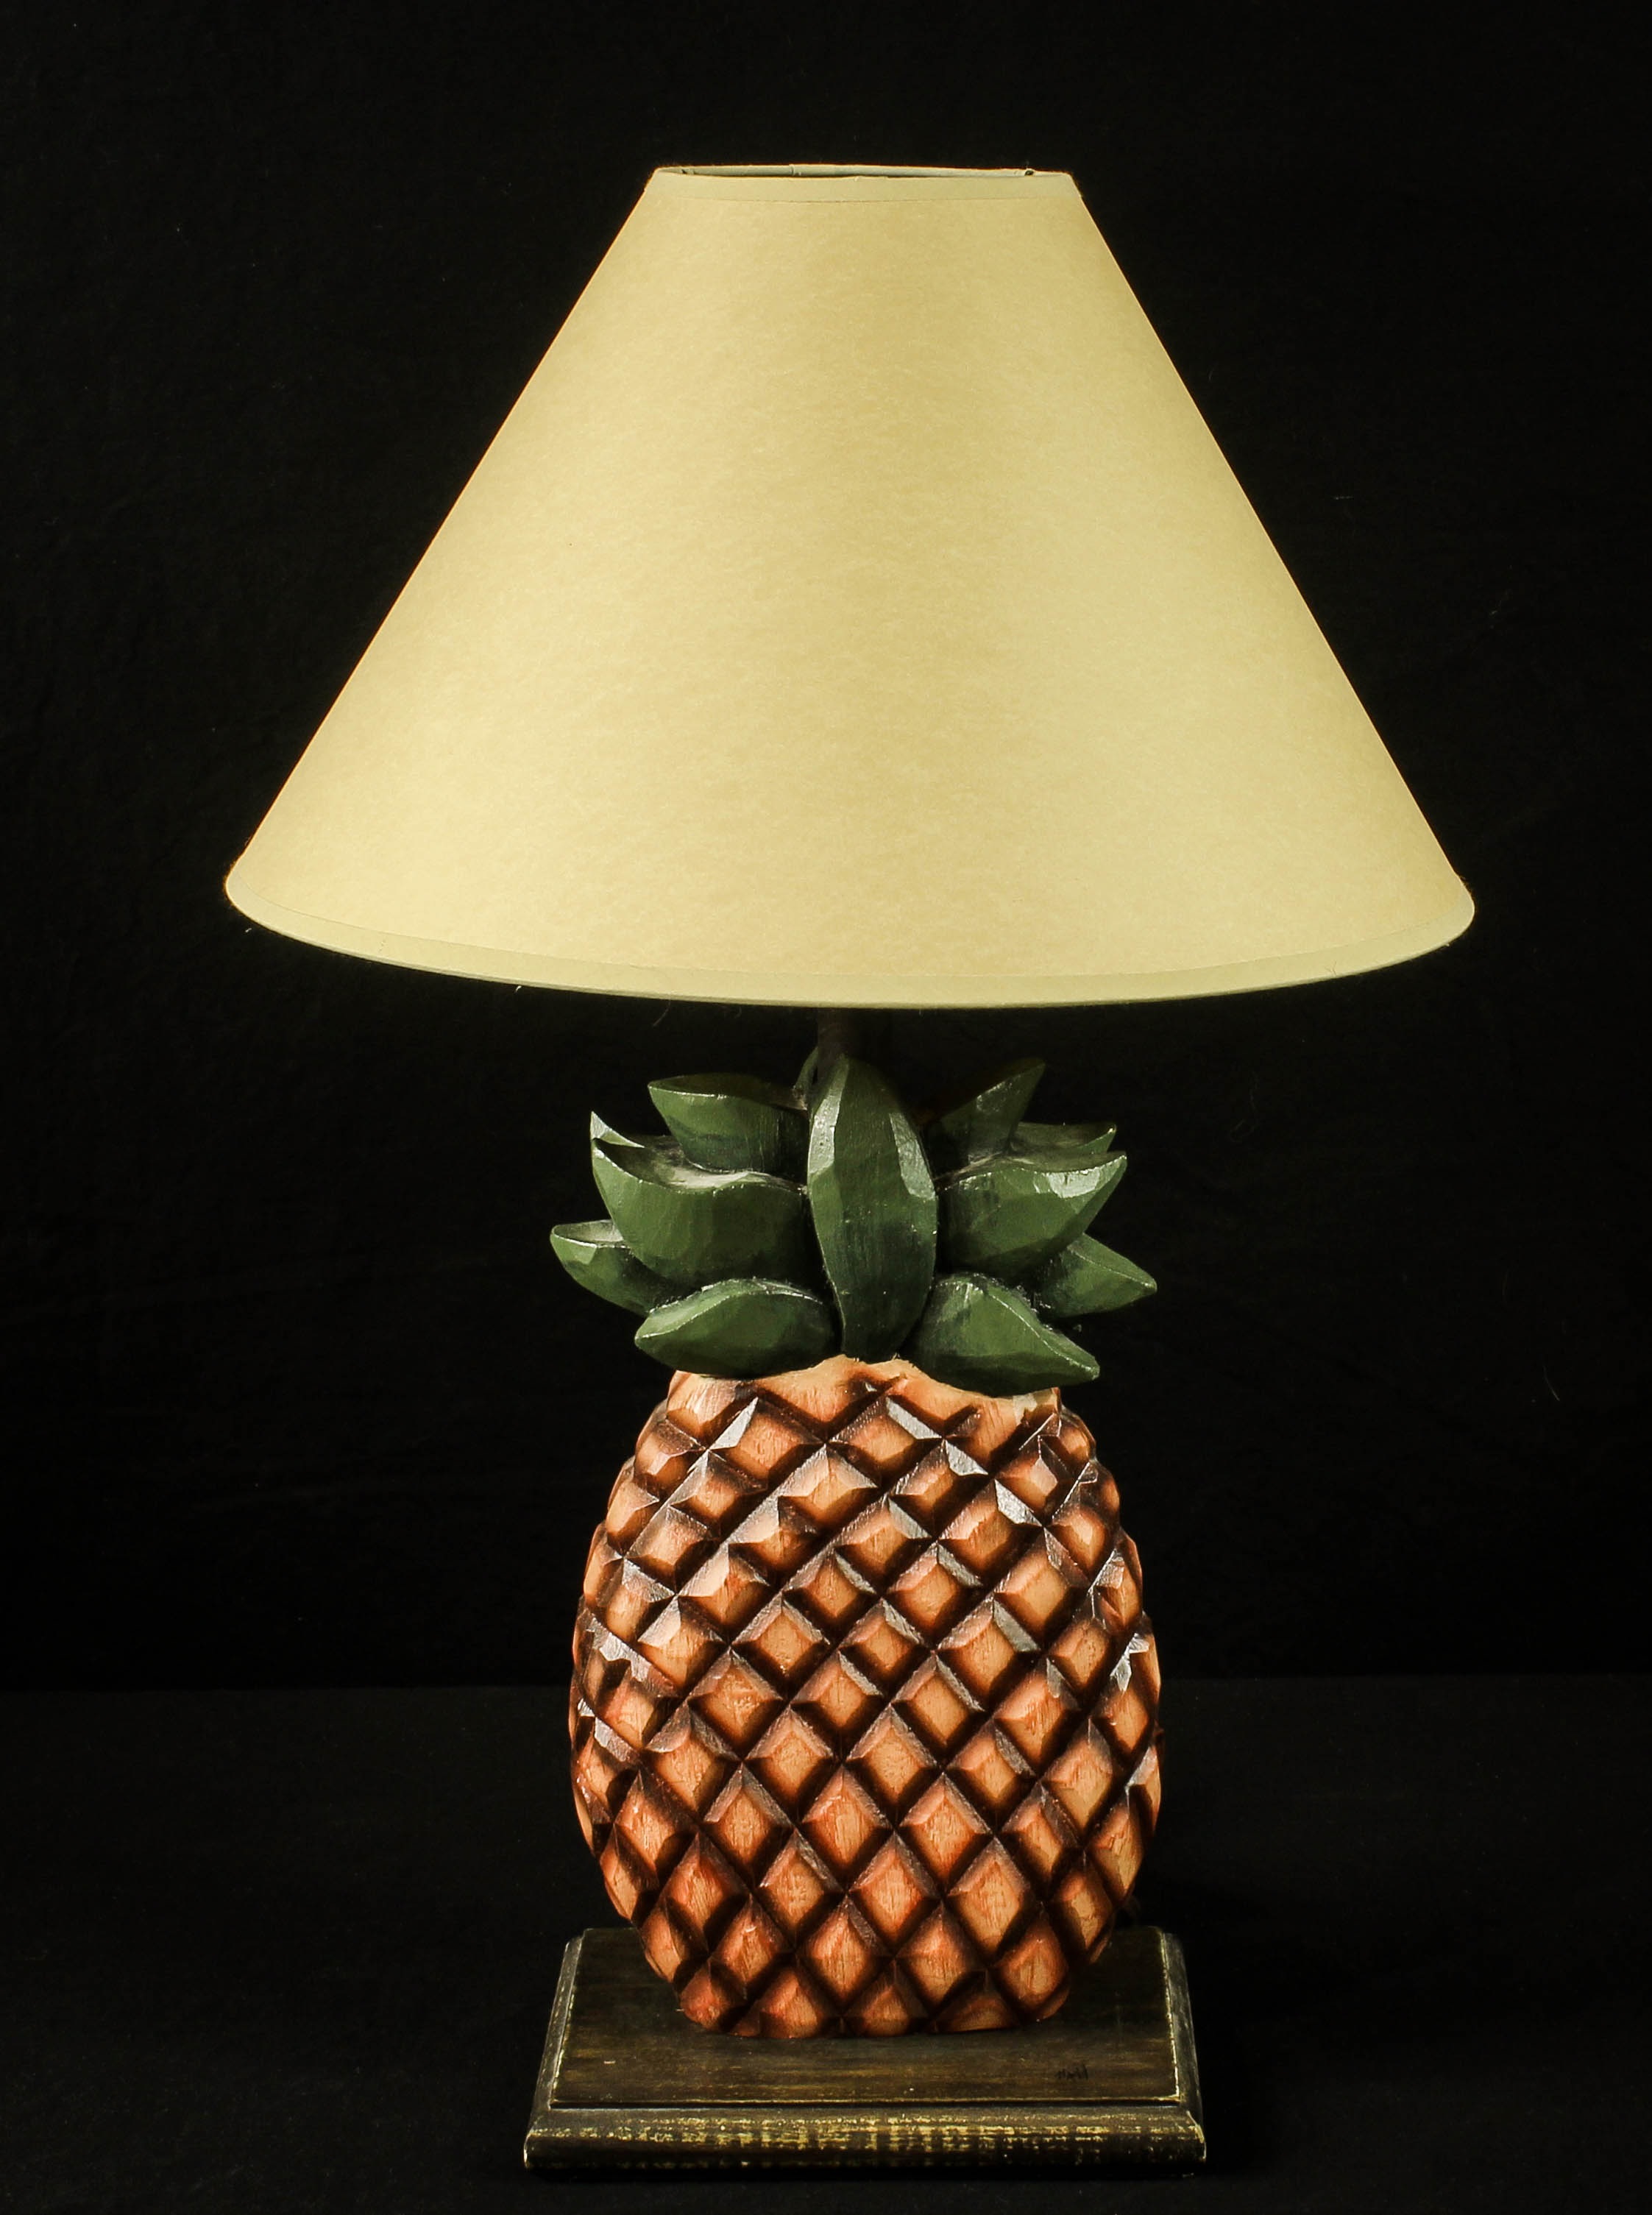
light, wood, shade, lantern, primitive, lamp, lampshade, lighting, pineapple, art, light fixture, shape, illumination, sconce, folk art, electric light, lighting accessory, lamp shade